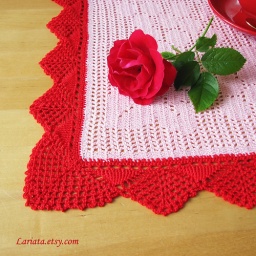
crocheted table runner in pink and red